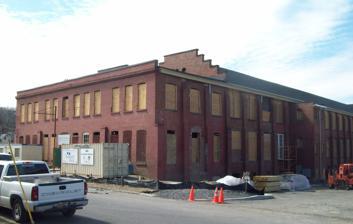
Building: Klots Throwing Company Mill
Country: United States of America
Year built: 1903
Historic mill in Maryland, USA United States historic place Klots Throwing Company Mill U.S. National Register of Historic Places Klots Throwing Company Mill, March 2011 Show map of Maryland Show map of the United States Nearest city 917 Gay St., Cumberland, Maryland Coordinates 39°38′34.38″N 78°45′38.16″W / 39.6428833°N 78.7606000°W / 39.6428833; -78.7606000 Area 2.4 acres (0.97 ha) Built 1902 ( 1902 ) Architect Lansing C. Holden Architectural style Late 19th And 20th Century Revivals NRHP reference No. 09001282 Added to NRHP January 27, 2010 Klots Throwing Company Mill is a historic silk mill located at Cumberland in Allegany County , Maryland , United States .  It was built in 1902–1903, and is a long two-story brick building with double-gable roofs and paired stepped parapets. An addition was built in 1909. It was operated by Gentex Corporation and closed in 1972. The building was subsequently used for storage. From 1988 until 2002, the north end of the building housed the Western Maryland Food Bank. The building will be converted to loft apartments. It was listed on the National Register of Historic Places in 2010. References